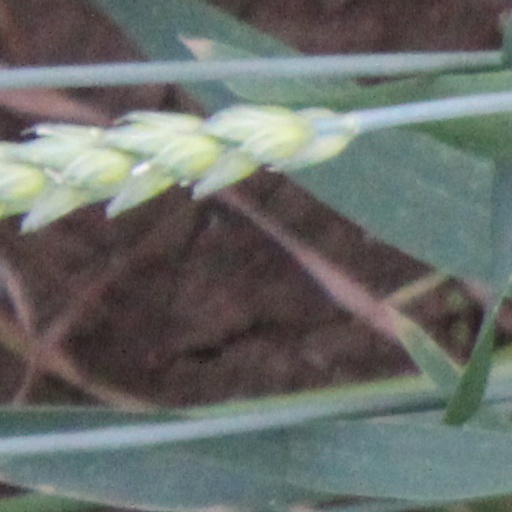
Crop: wheat